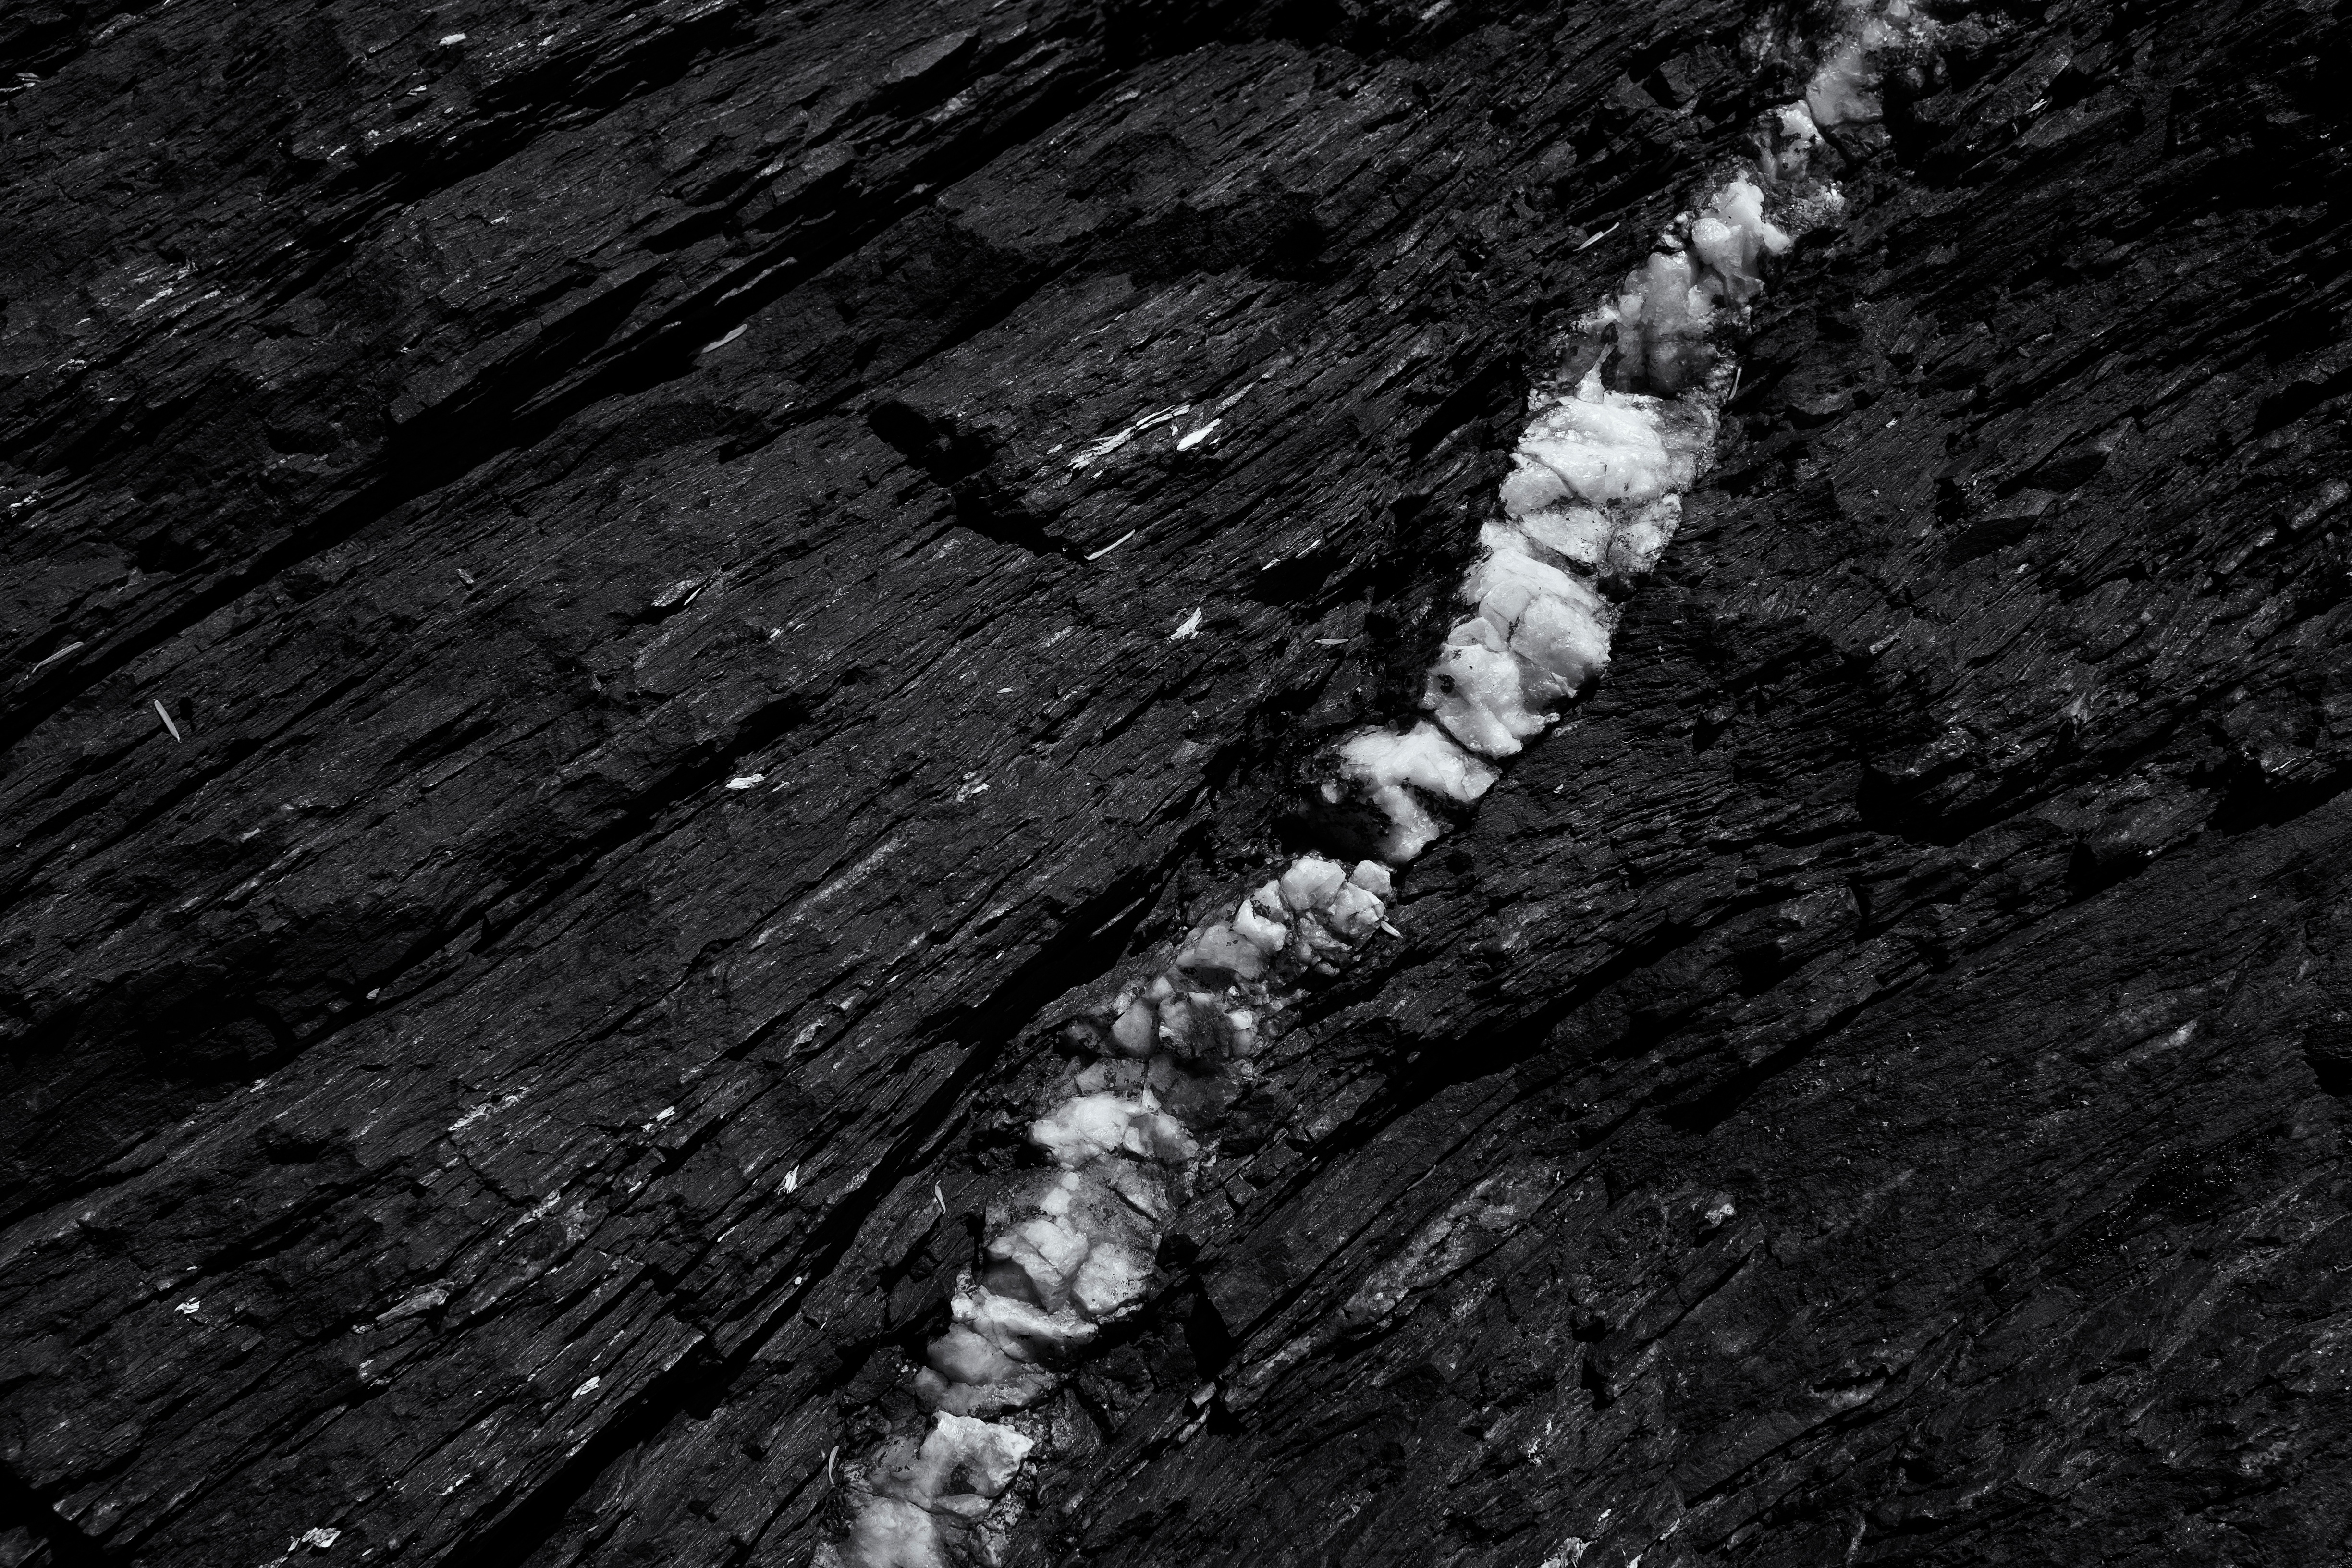
tree, rock, black and white, wood, white, texture, trunk, wall, soil, darkness, black, monochrome, material, monochrome photography